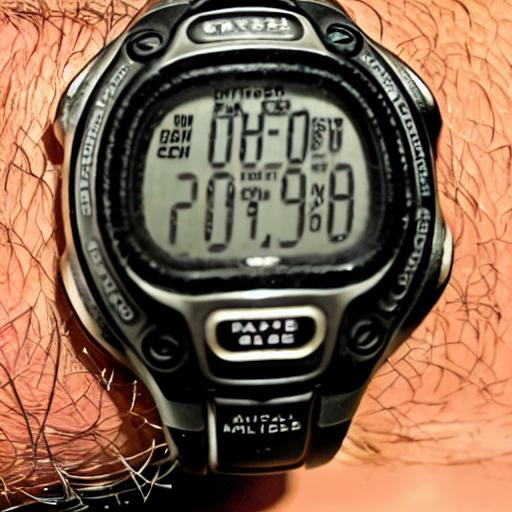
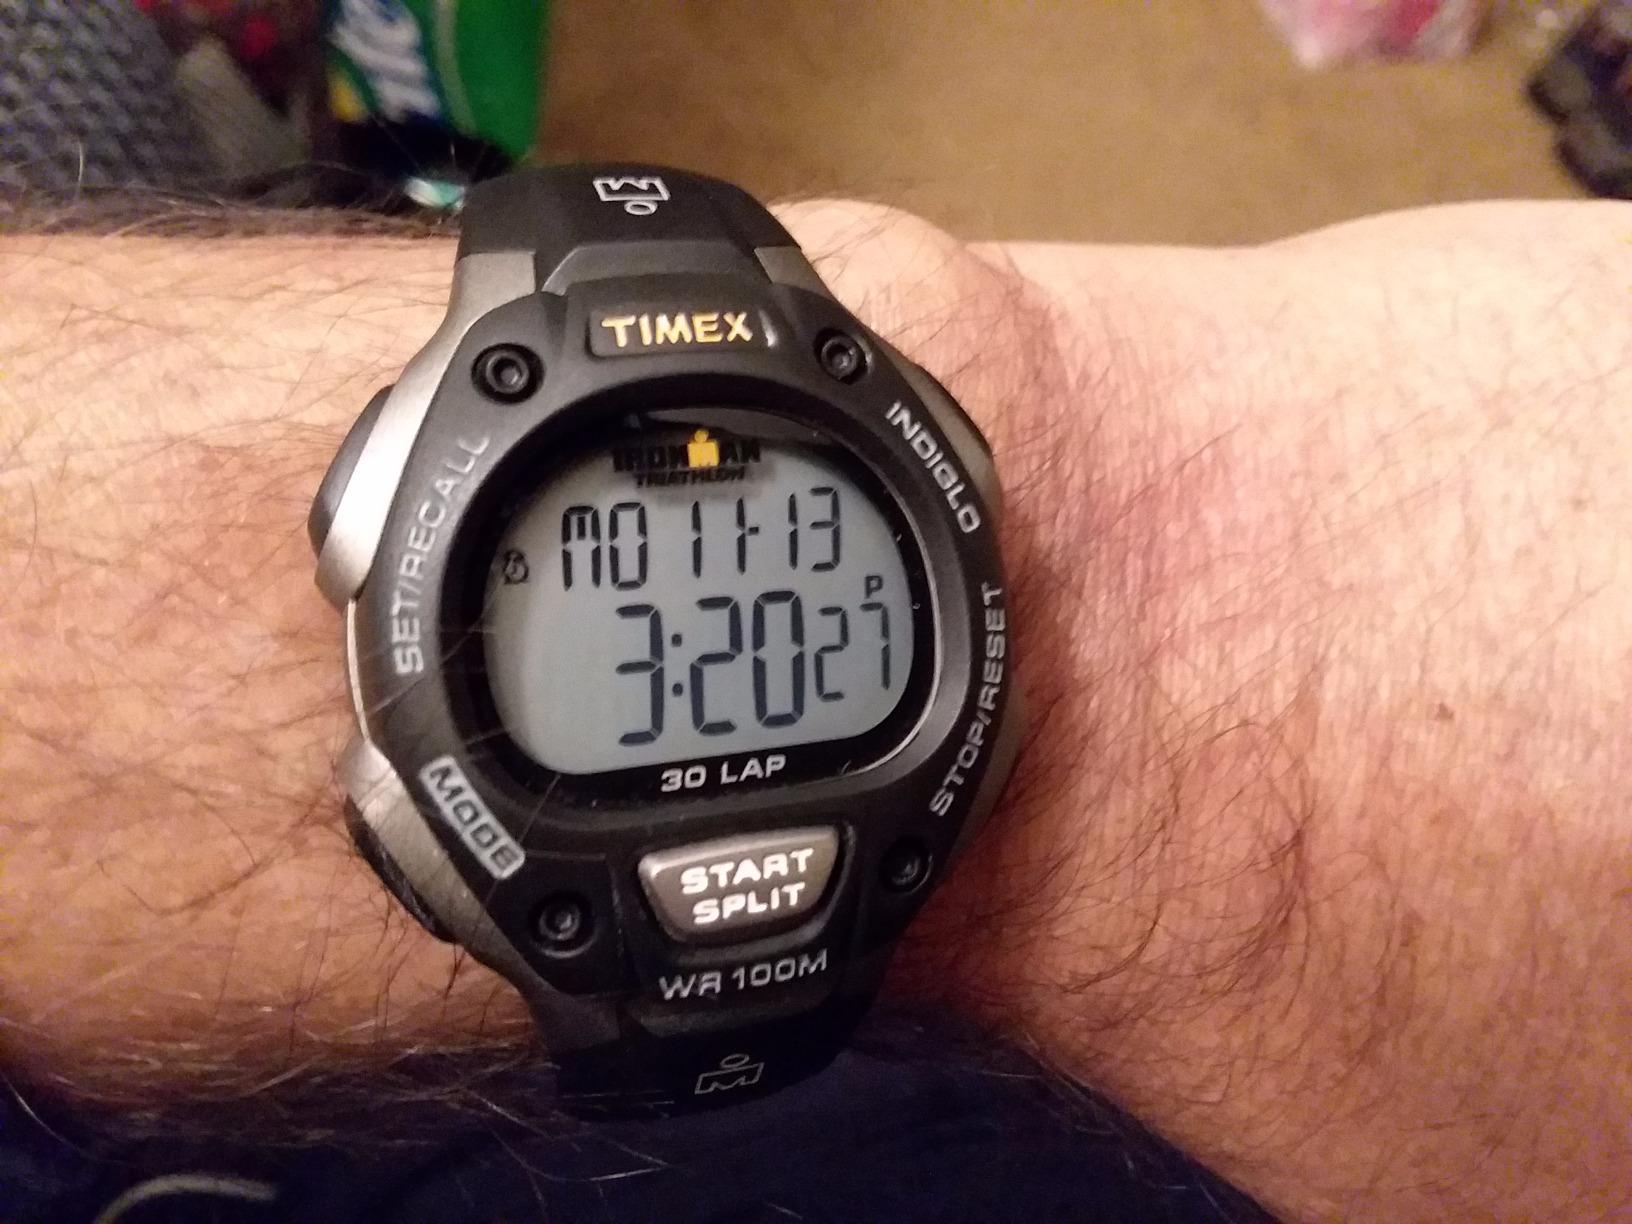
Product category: accessories_watch
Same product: no